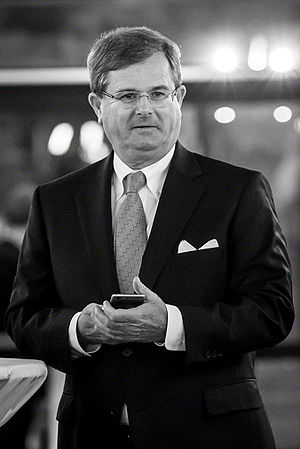
Carl Otto Løvenskiold (erhvervsmand)
Carl Otto Løvenskiold er en norsk godsejer og skovejer. Han er koncernchef og eneejer af Løvenskiold-Vækerø AS, som igen ejer byggevarekæden Maxbo og bedriften Bærums Verk. Han er Norges største skovejer med totalt 430 000 dekar udmark, og 3 500 dekar dyrket mark. Løvenskiold ejer næsten hele Nordmarka og det store Sørkedalsgods.